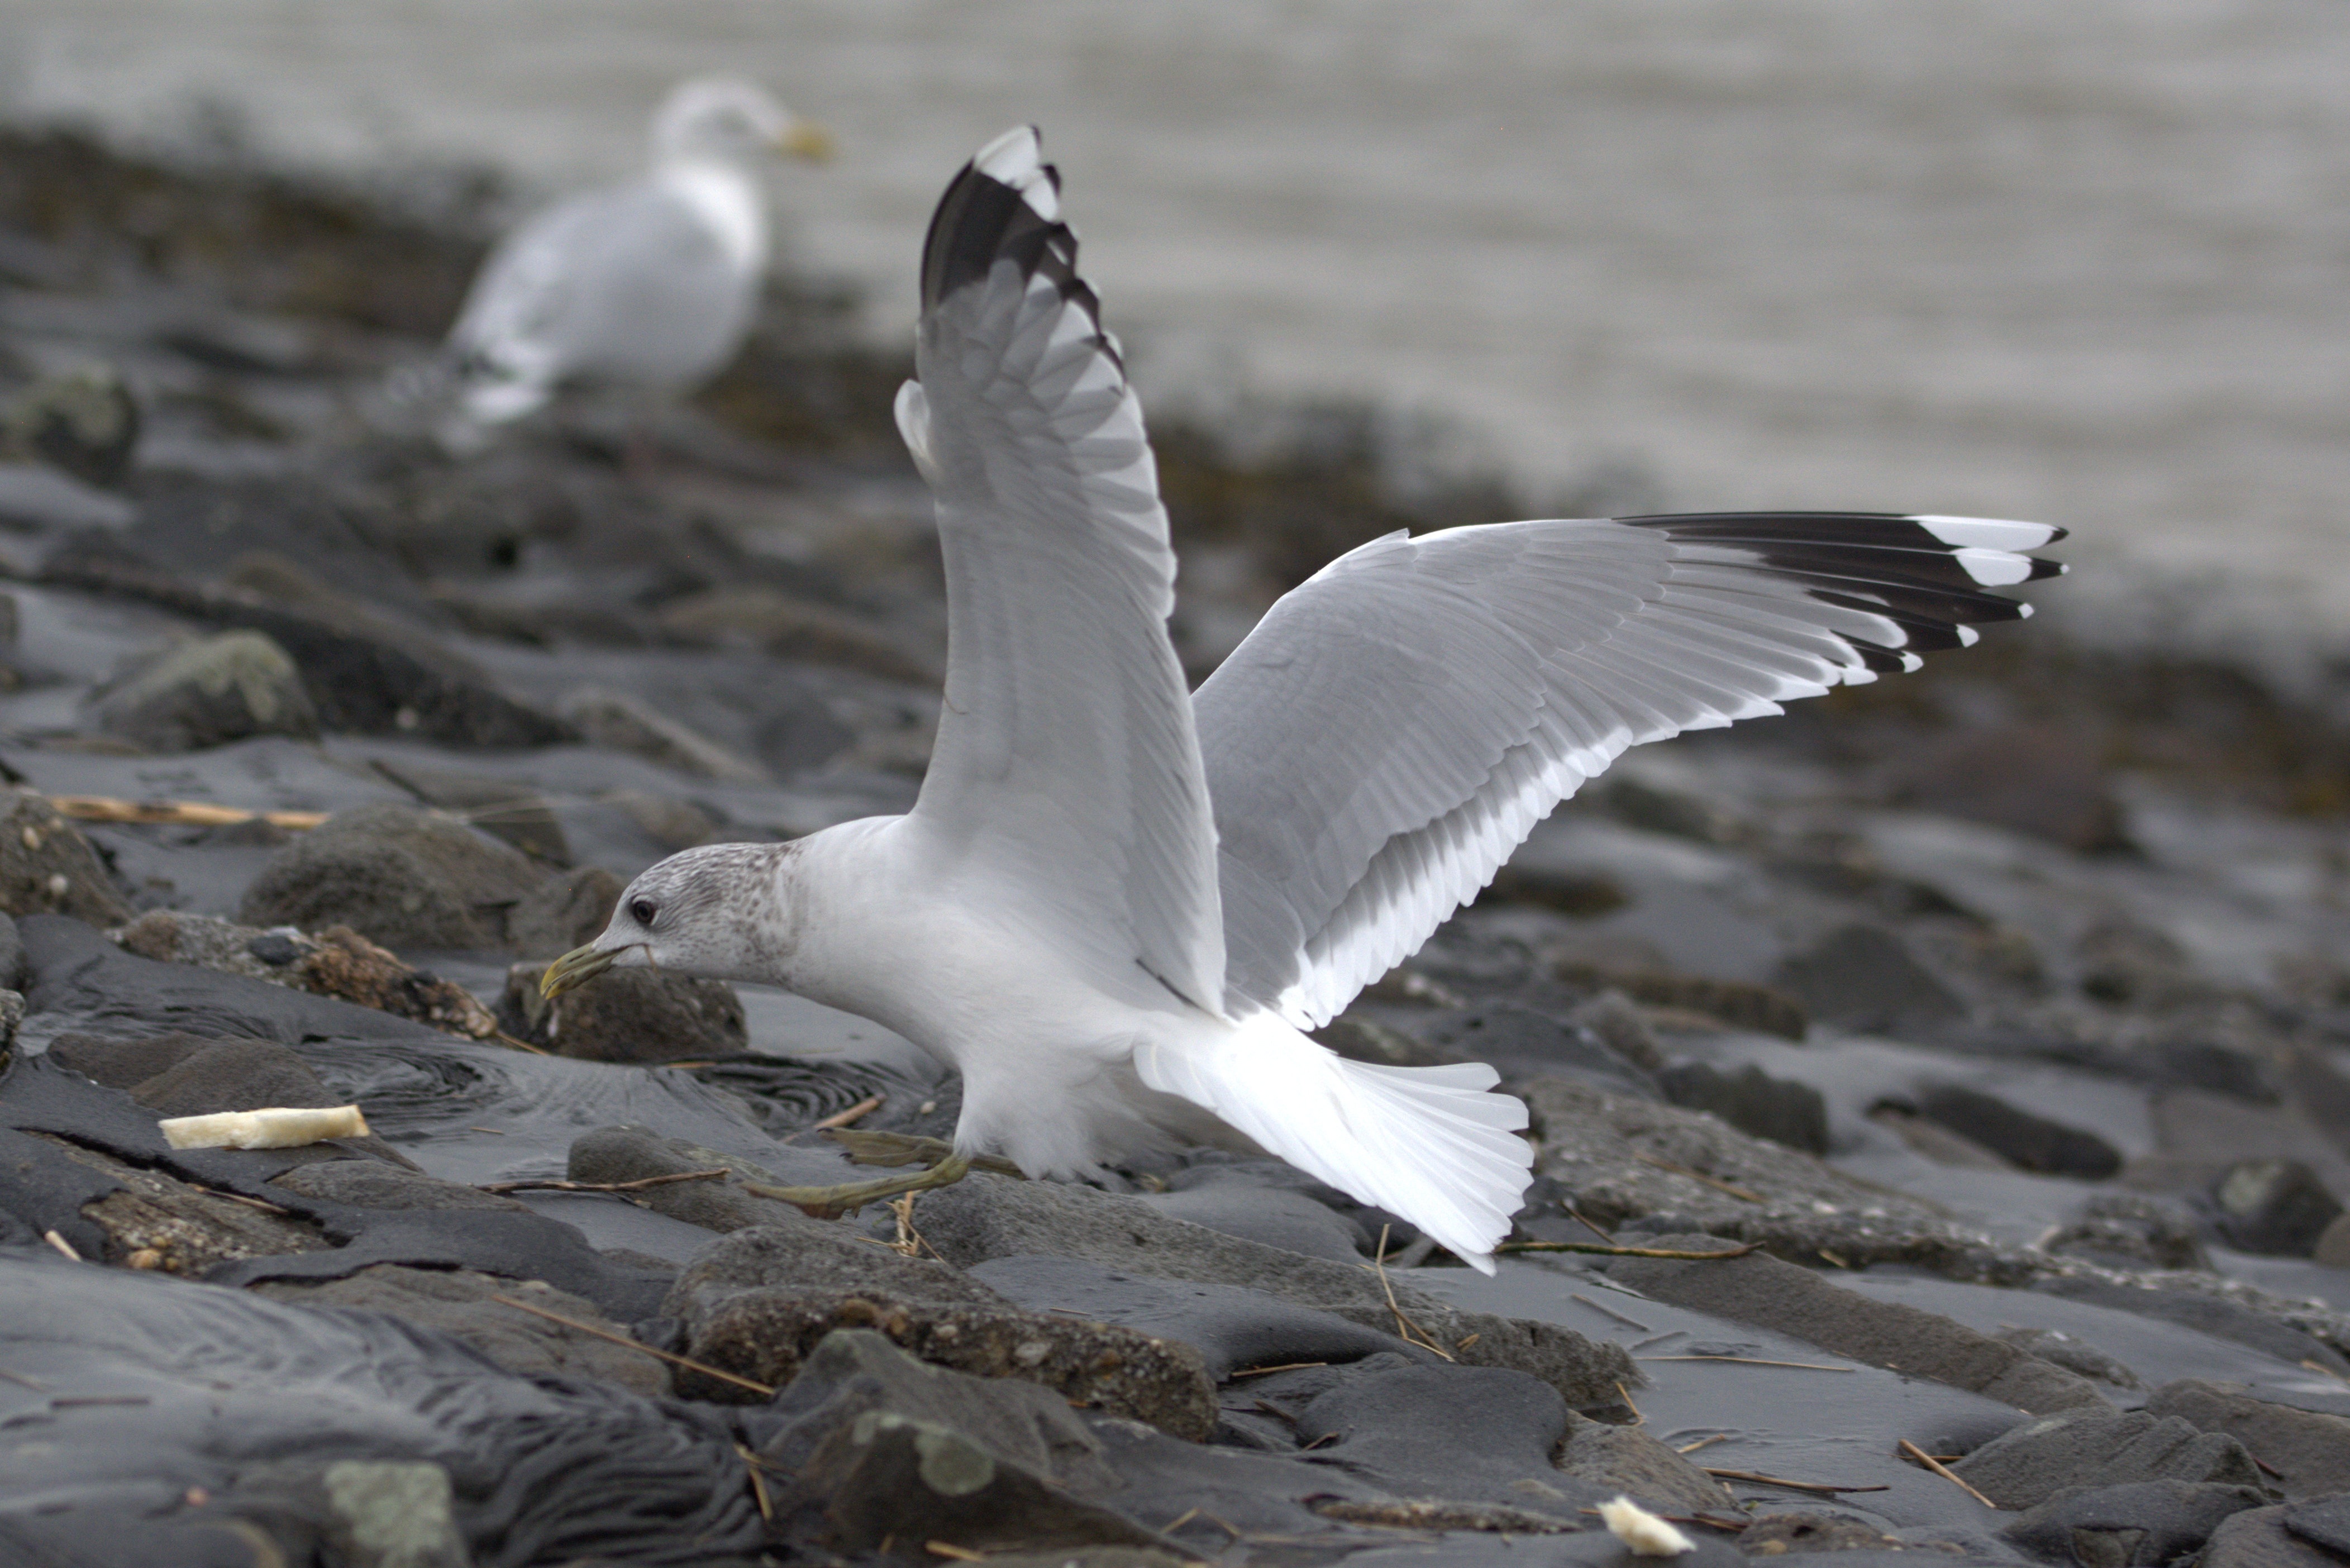
sea, bird, wing, animal, seabird, seagull, wildlife, gull, beak, eat, bread, fauna, vertebrate, albatross, water bird, gannet, seevogel, herring gull, plover like, larus argentatus, large gull, charadriiformes, european herring gull, suliformes, gull birds